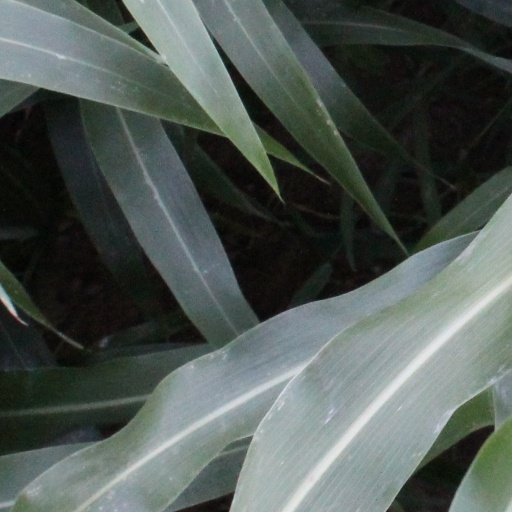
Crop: sorghum